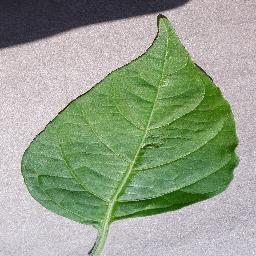
Label: Pepper,_bell___healthy